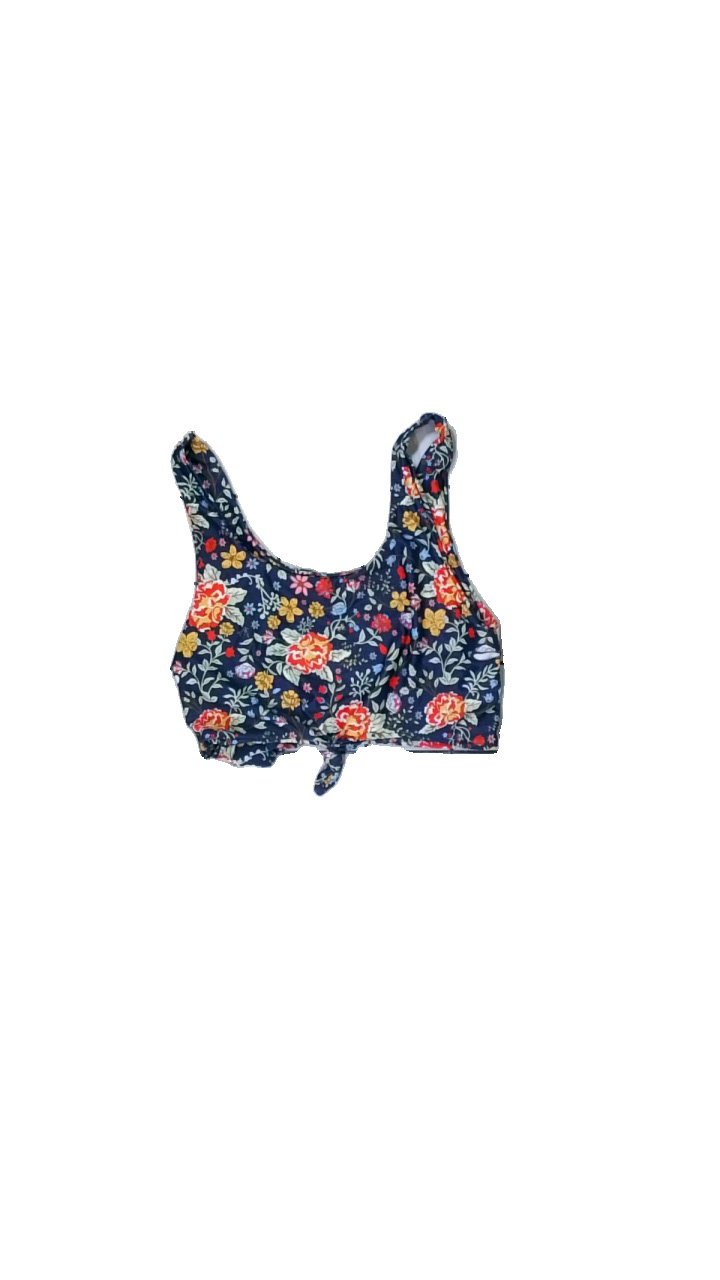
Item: Top (Ladies)
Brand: Missing
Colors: Blue, Red, Green, Multicolor
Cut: Regular, Cropped
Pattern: Floral print
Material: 100% polyester
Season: All
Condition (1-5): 2
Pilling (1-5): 5
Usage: Export
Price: <50